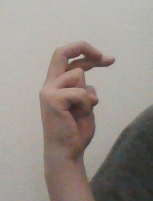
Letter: zay